Doug Hele

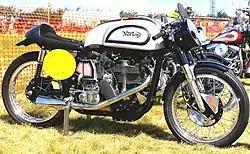
Pre-1962 specification Manx Norton

After a short time at BSA where he worked on the 250cc single-cylinder racer with BSA chief designer Bert Hopwood he returned to Norton to continue development of the "Manx" and it is his 1961 version that is the most sought after by collectors today.